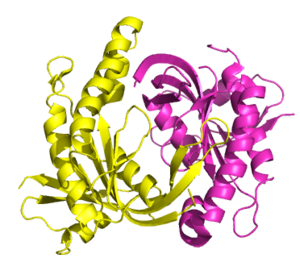
Le système Guanylate cyclase permet, comme les systèmes Adénylate cyclase et Phospholipase C, une amplification d'un message hormonal aboutissant à une réponse cellulaire.